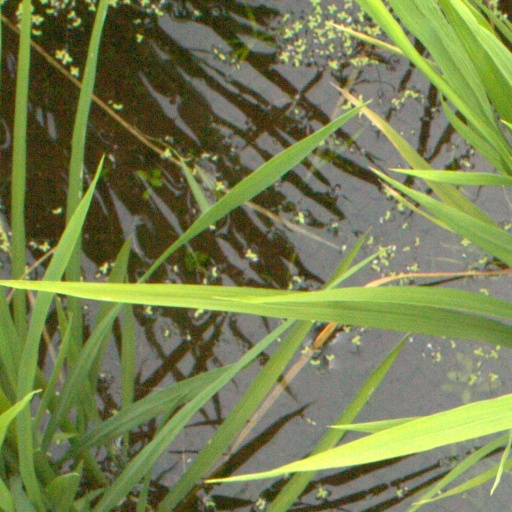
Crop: rice